Lupe Wong Won't Dance

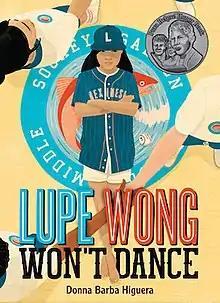

Lupe Wong Won't Dance, also published as Lupe Wong No Baila, is a middle-grade sports novel written by Donna Barba Higuera, illustrated by Mason London, translated to Spanish by Libia Brenda, and published September 8, 2020 by Levine Querido. The book is a Junior Library Guild selection, a Pura Belpré Award honor book, and PNBA Book Award winner.